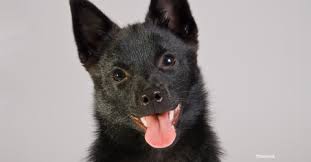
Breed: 201-n000024-schipperke